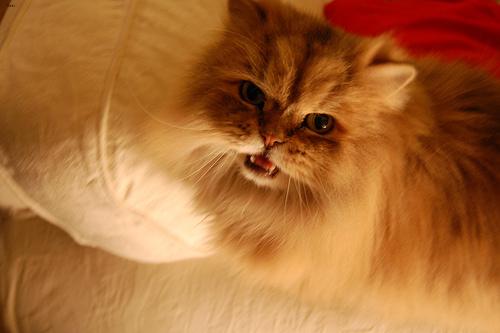
Breed: Persian